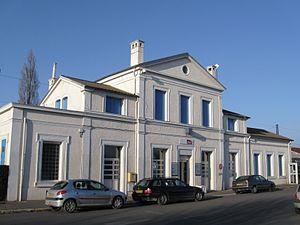
Gare de Meung-sur-Loire, Loiret, France
La gare de Meung-sur-Loire est une gare ferroviaire française de la ligne de Paris-Austerlitz à Bordeaux-Saint-Jean, située sur le territoire de la commune de Meung-sur-Loire, dans le département du Loiret, en région Centre-Val de Loire.